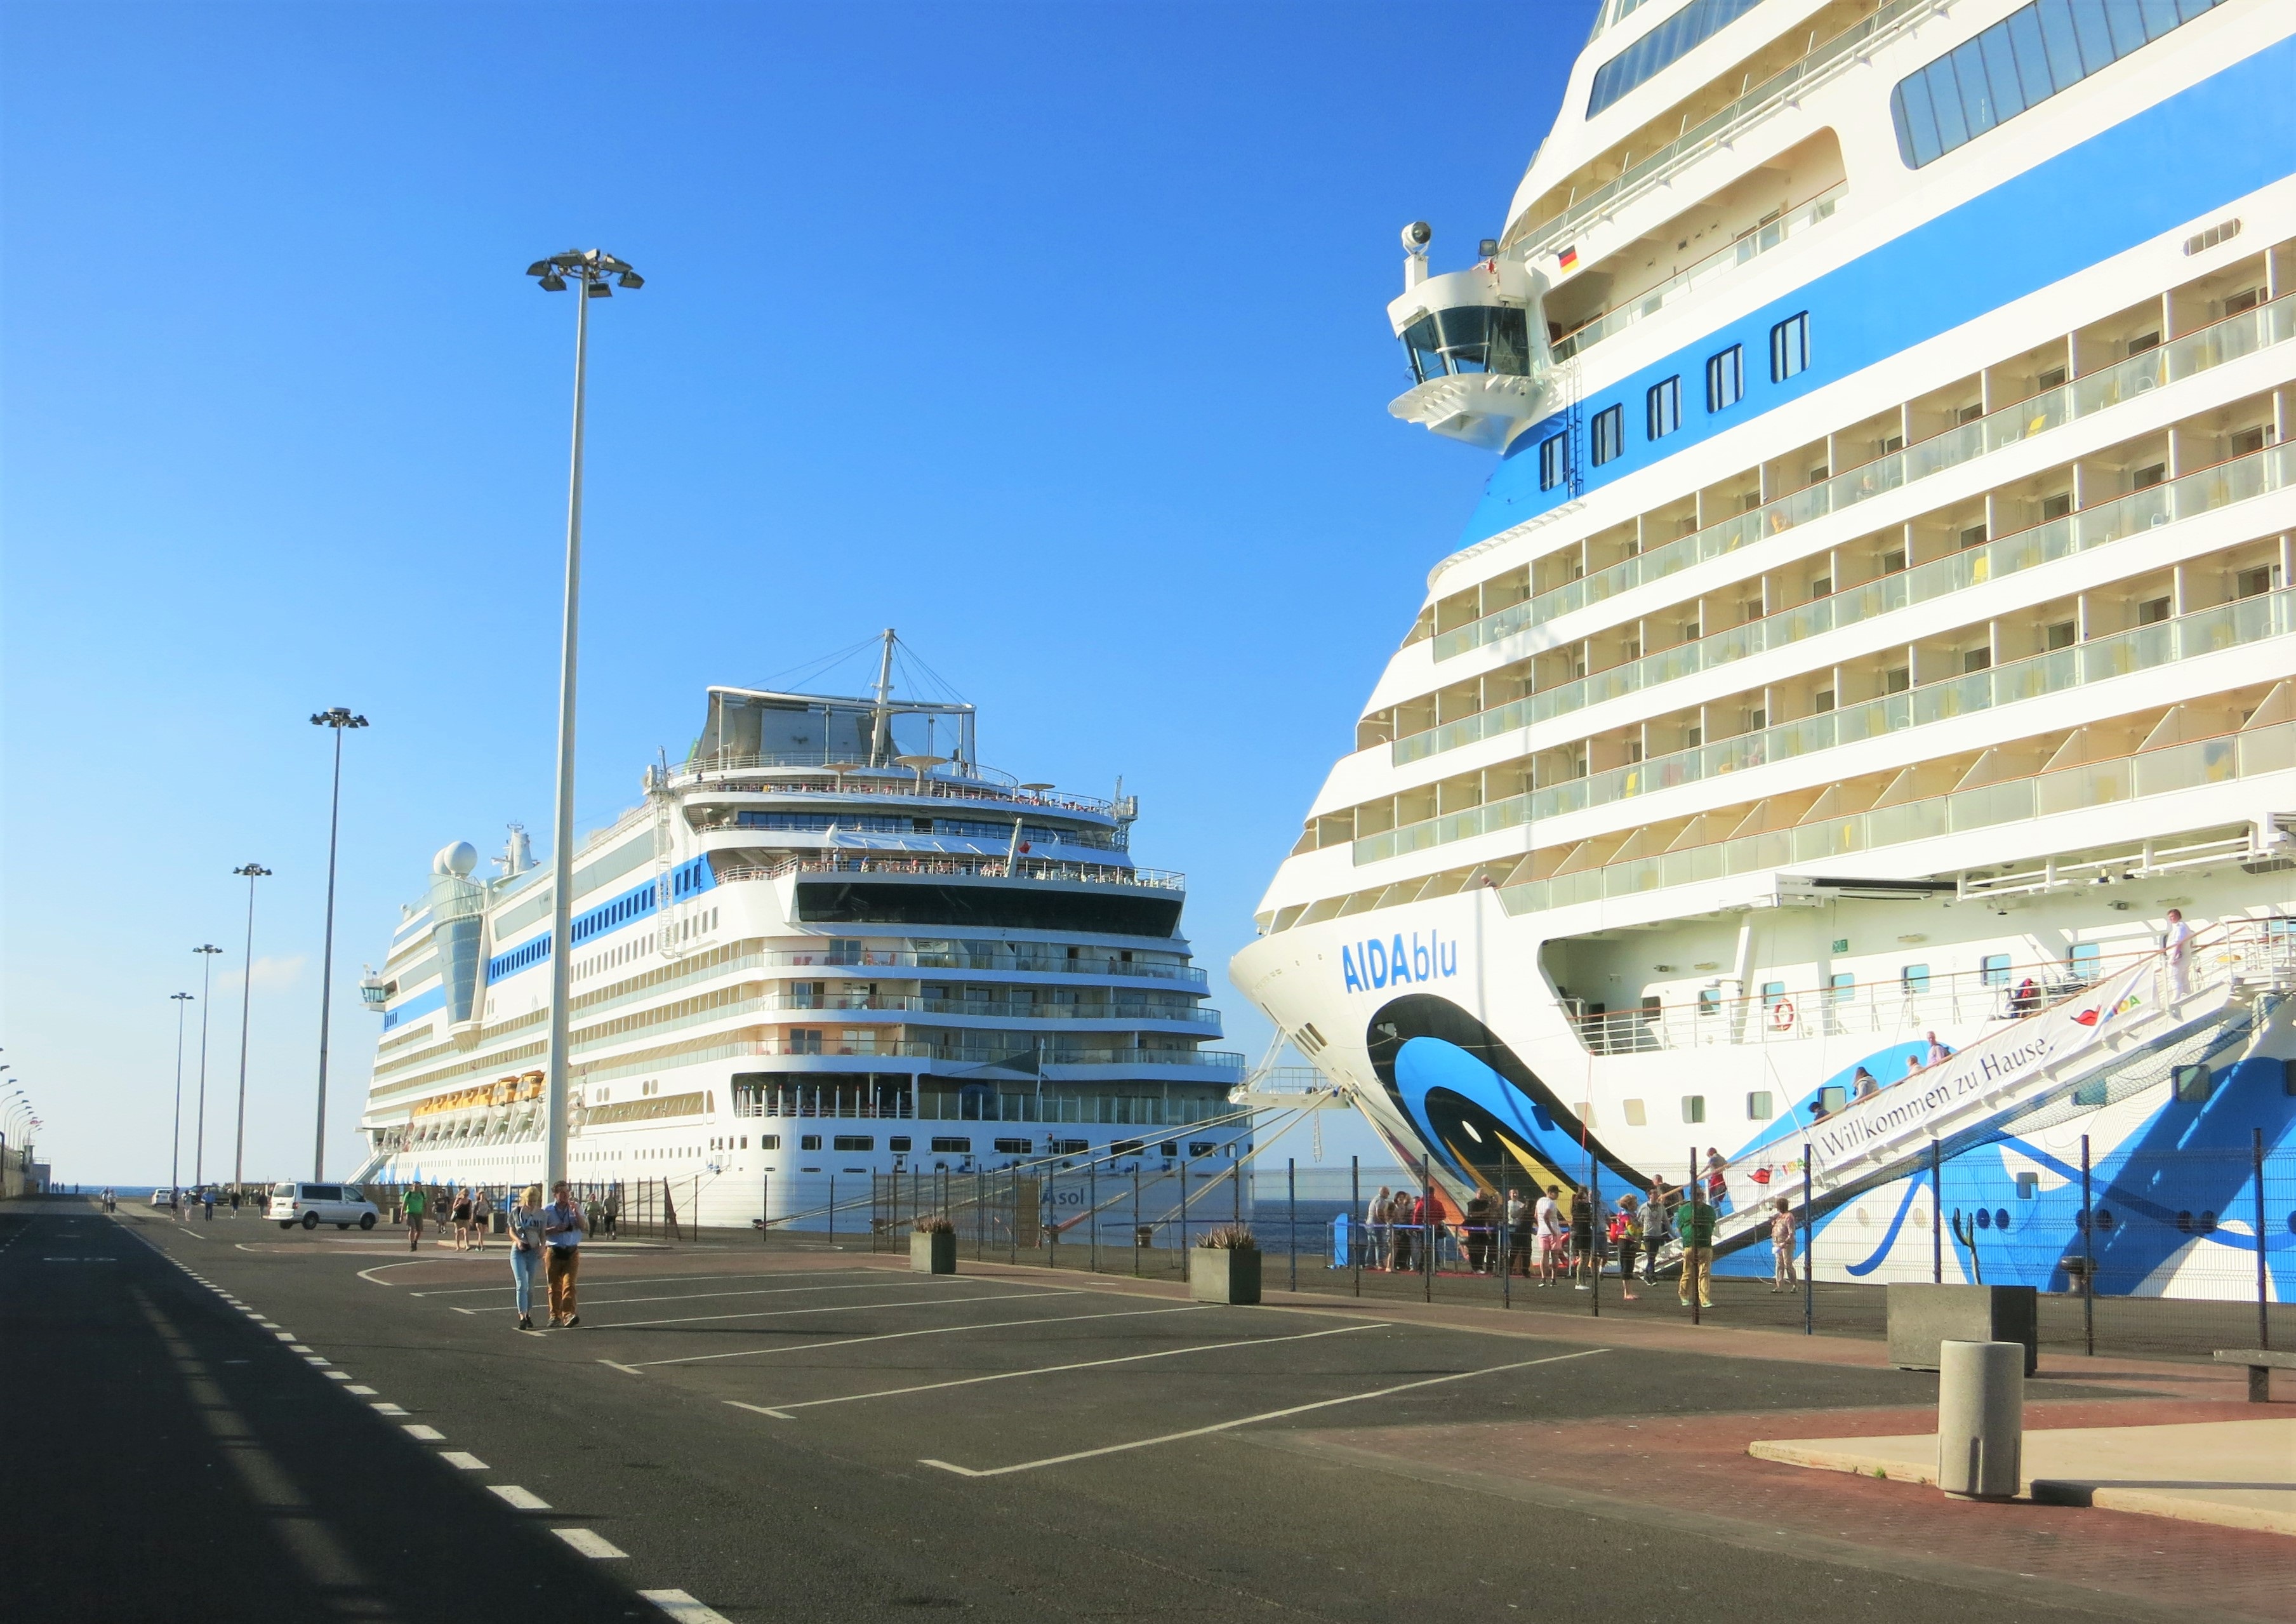
dock, boardwalk, ship, walkway, vehicle, marina, port, stadium, cruise, infrastructure, watercraft, cruise ship, passenger ship, aida, twin ships, sport venue